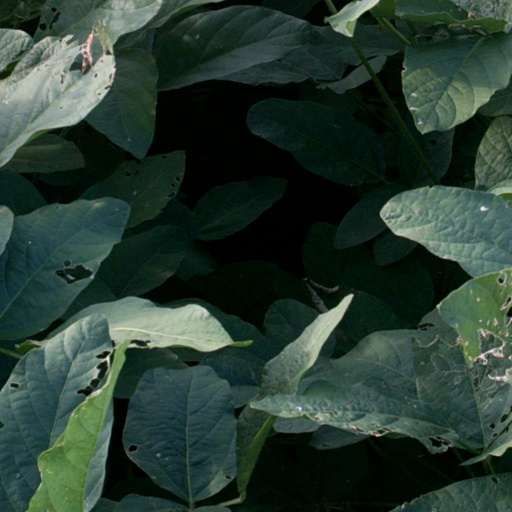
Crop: soybean